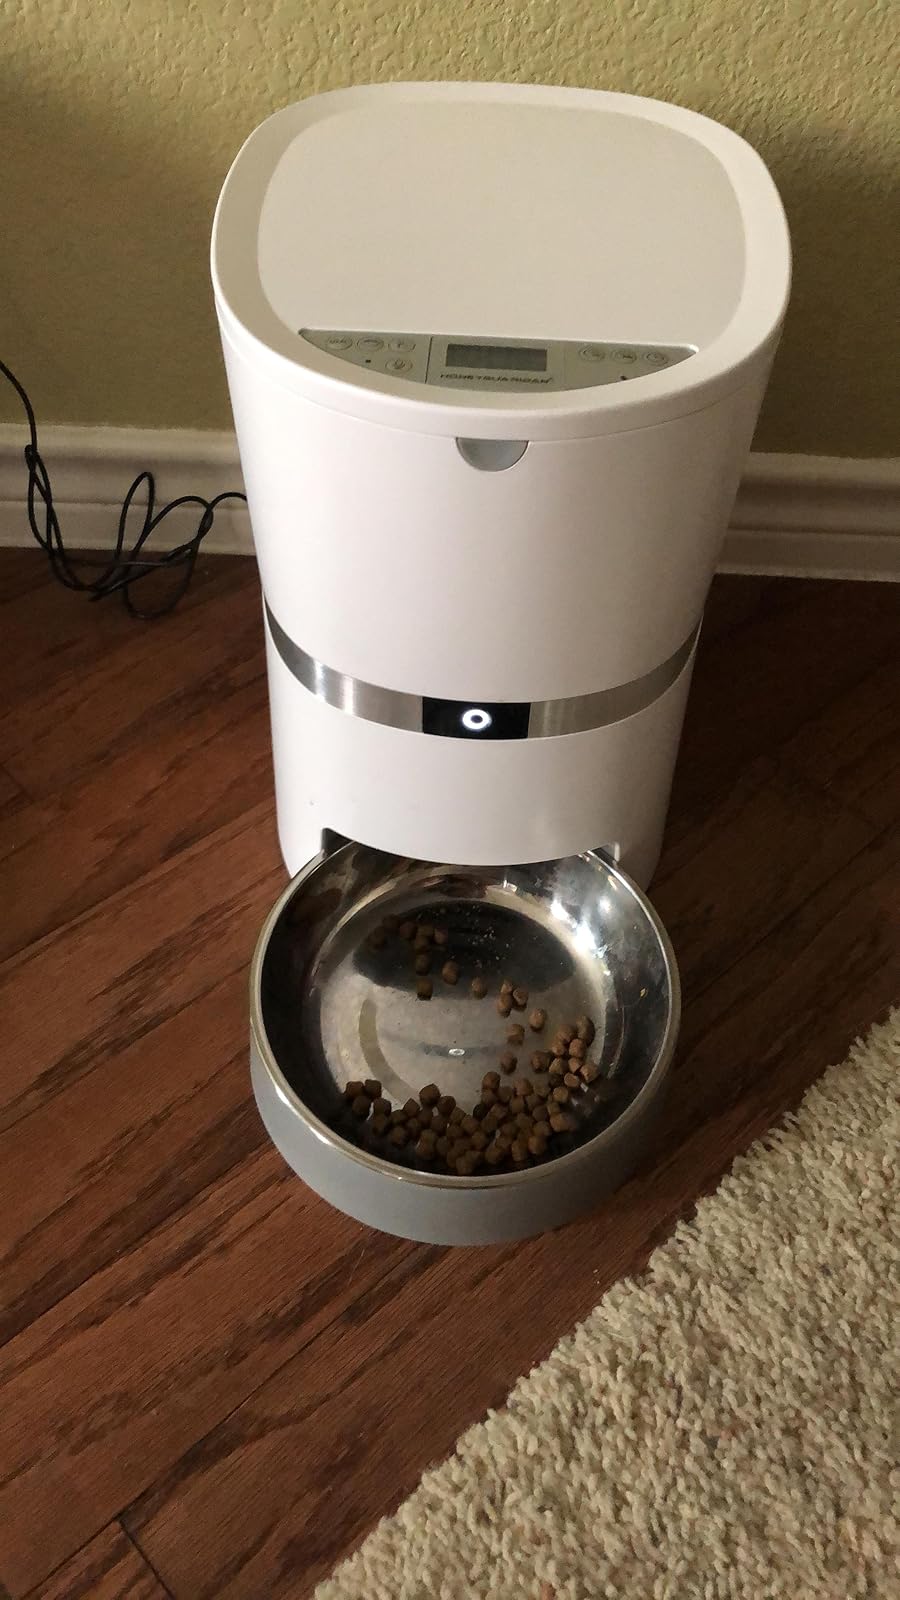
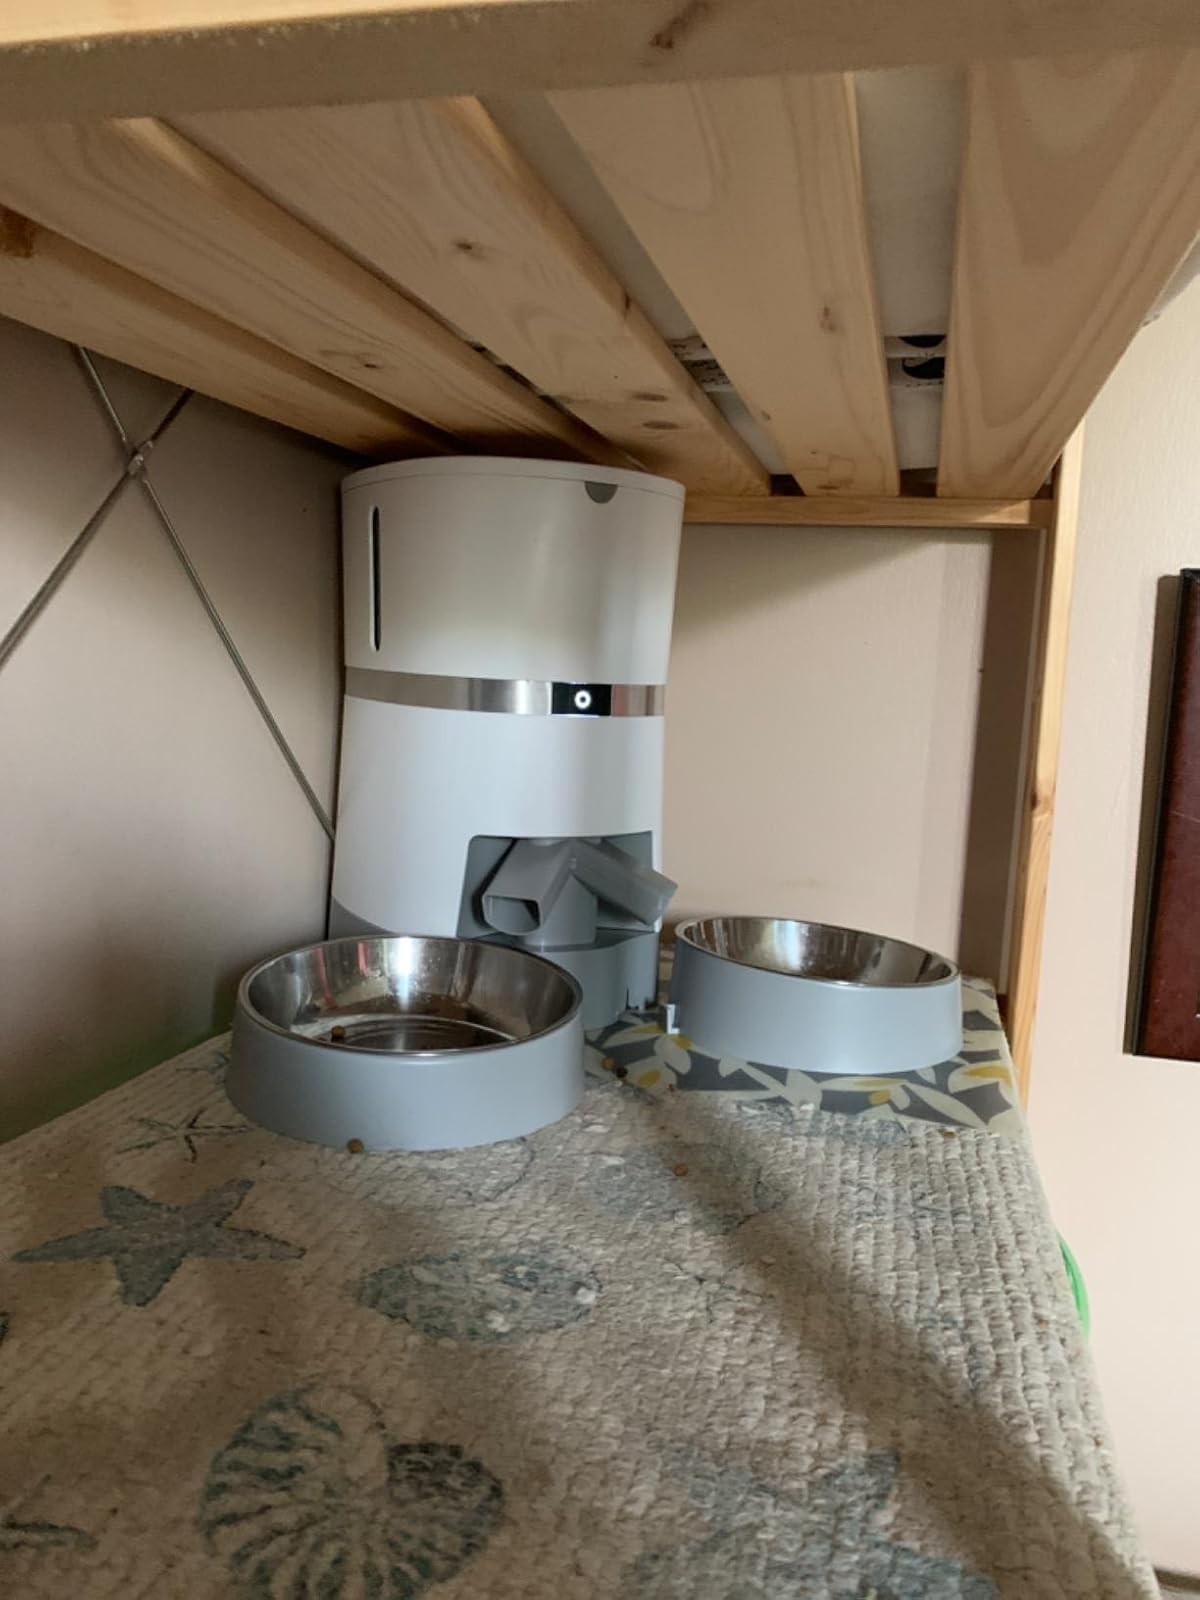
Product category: items_feeder
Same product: no